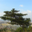
Label: pine_tree